1985 Romanian parliamentary election

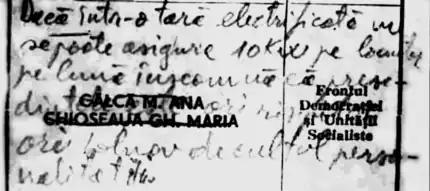
Protest ballot cast in the early elections of Tulcea County, November 1987. Both candidates' names are crossed out, with handwritten text added: "If an electrified country cannot ensure 10 kilowatts a month per inhabitant, then it follows that its president is either a [illegible] or driven mad by the cult of personality"

The parliament reconfirmed Nicolae Ceaușescu as president, following a motion submitted by FDUS vice president (and Timișoara deputy) Manea Mănescu. Official communiques noted that support for the candidacy was "unanimous and enthusiastic", with Ceaușescu seen as "the most beloved son of the Romanian people". Propaganda also referred to his reelection as a "sure guarantee for pursuing the magnificent program of creating a multilaterally developed socialist society and of advancing Romania toward communism." As noted by Coposu, voting was a show of hands, and chairman Giosan never allowed delegates to vote against the incumbent. Mircea Kivu believes government recognised that there had been a relative drop in support for the FDUS, from 98.5% in 1980, to 97.7% in 1985, which allegedly prompted it to modify the 1974 electoral law, and submit new rules for the Assembly election of 1990.